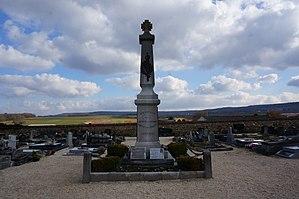
à Chamery.
Chamery est une commune française située dans le département de la Marne, en région Grand Est.